Abbot Academy

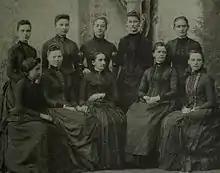
Philena McKeen with graduates in 1880s

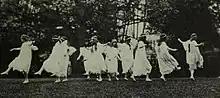
Students performing "Masque of the Flowers" circa 1874

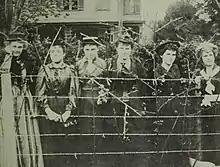
Students behind a fence separating them from Phillips Academy, circa 1874

The school was founded during a time when the prevailing view was that women's education "should always be relative to men", with some believing that study of "higher subjects" such as philosophy and mathematics might render women to be infertile. One of the first formal discussions to propose a school for young women happened on February 19, 1828. The school was incorporated in 1829 with 70 or 85 pupils from eighteen to twenty years of age for the "exclusive work of educating women". According to one source, the official opening day was May 6, 1829.